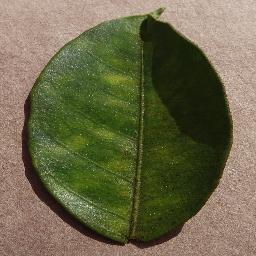
Label: Orange___Haunglongbing_(Citrus_greening)